I... Dreaming

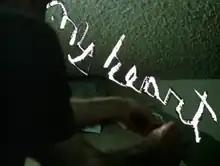
A screenshot from "I... Dreaming," showing the words "my heart" scratched directly onto the film emulsion

I... Dreaming is an experimental short film by Stan Brakhage, released in 1988. The film features a soundtrack of Stephen Foster songs, composed by Joel Haertling.